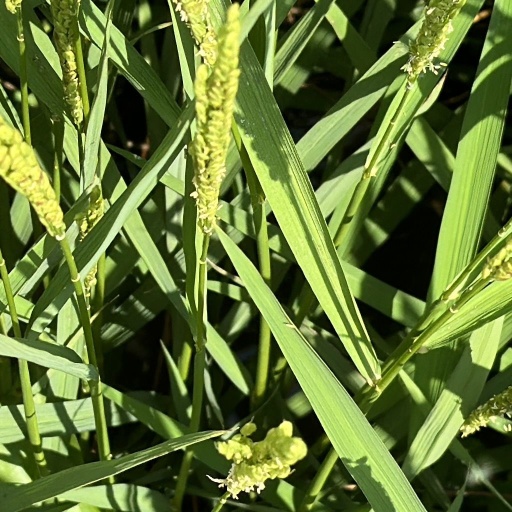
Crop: rice